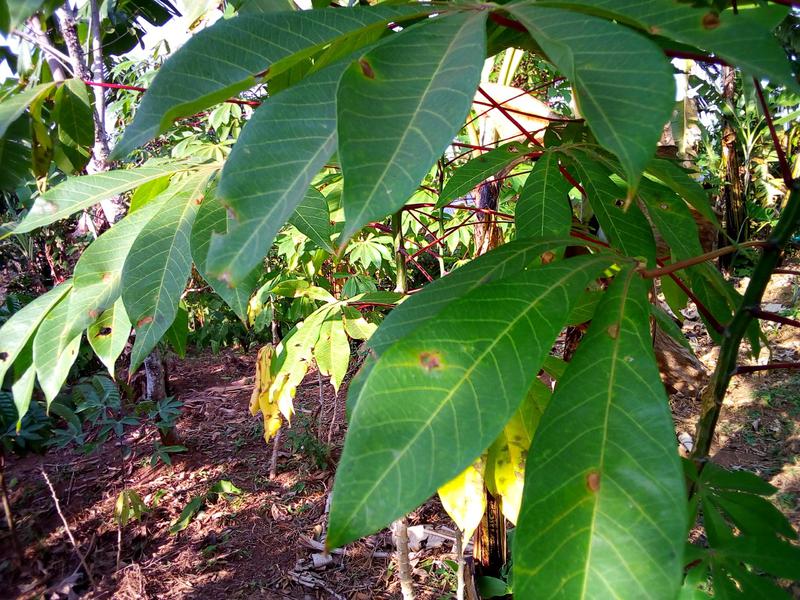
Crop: cassava
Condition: bacterial_blight